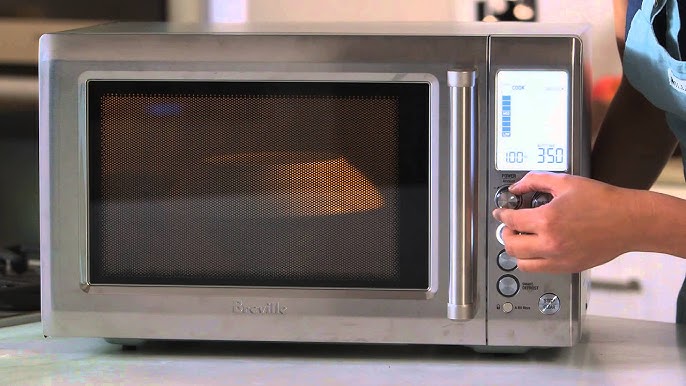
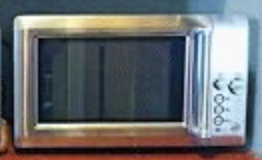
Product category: misc
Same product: yes